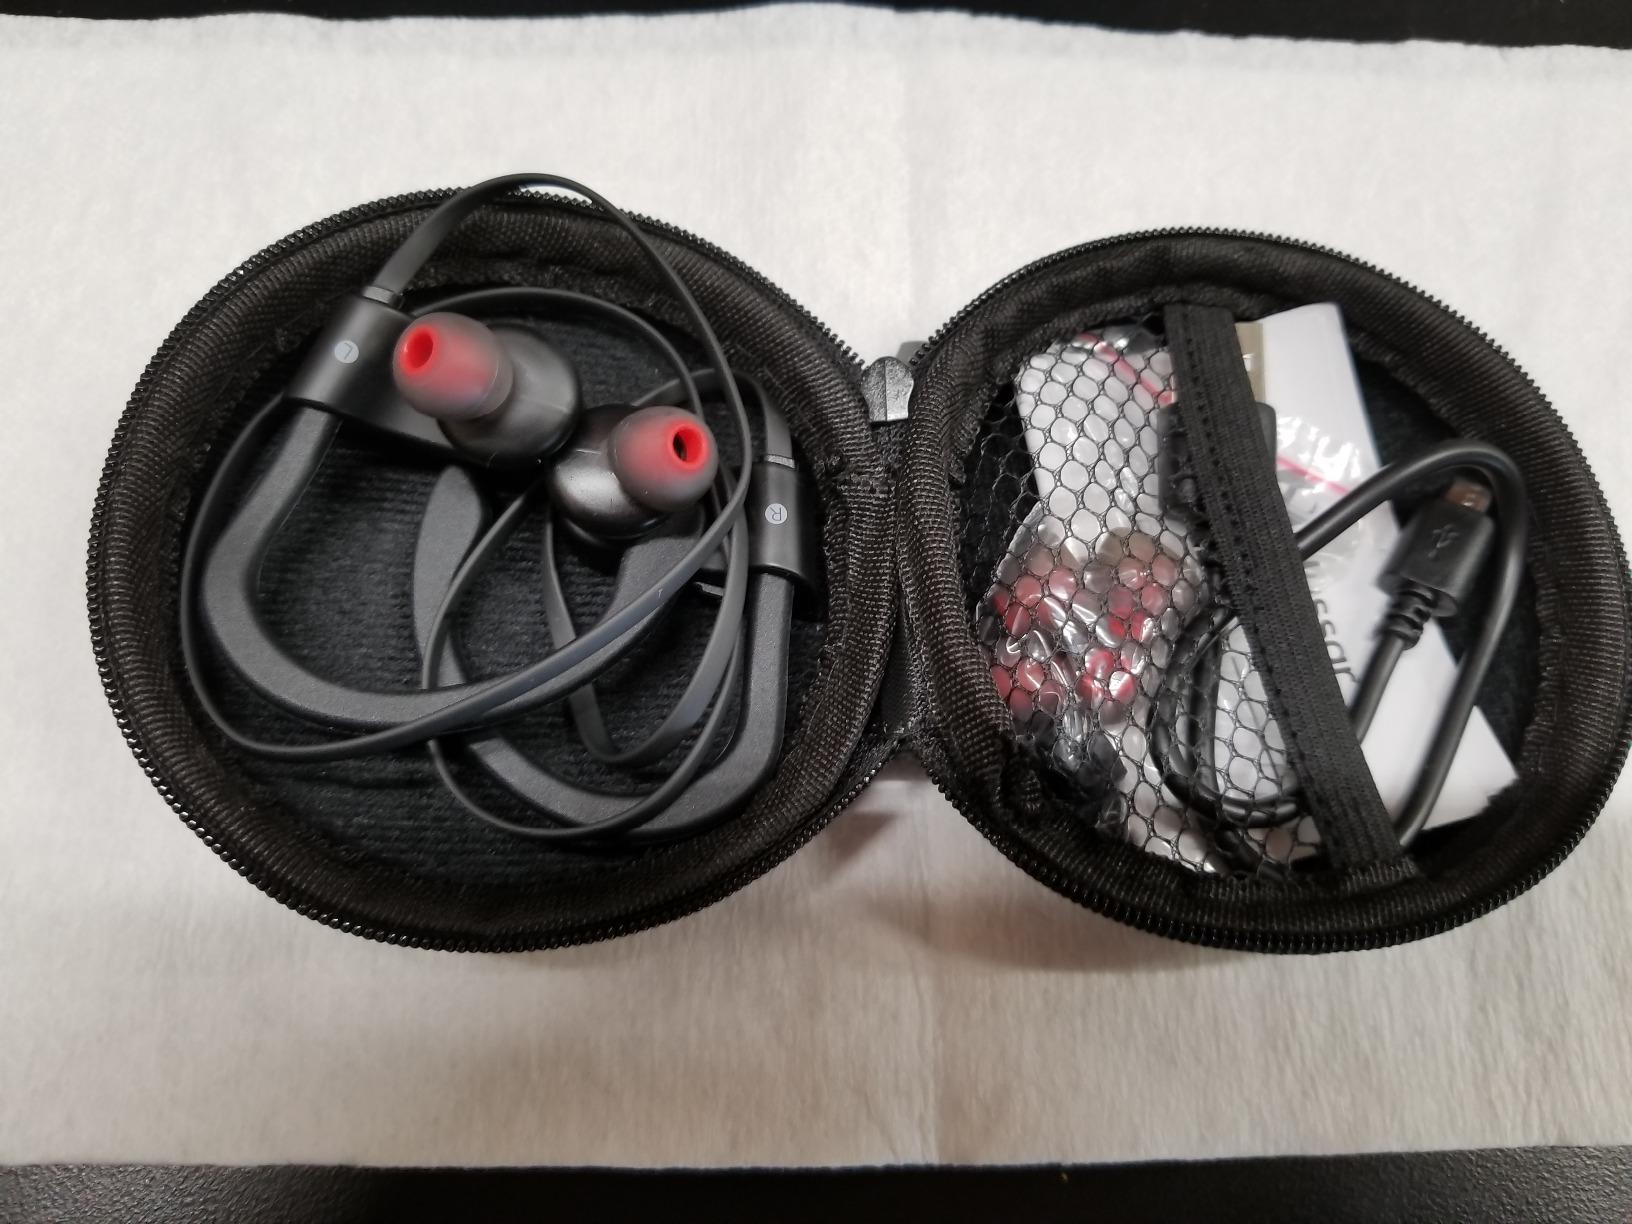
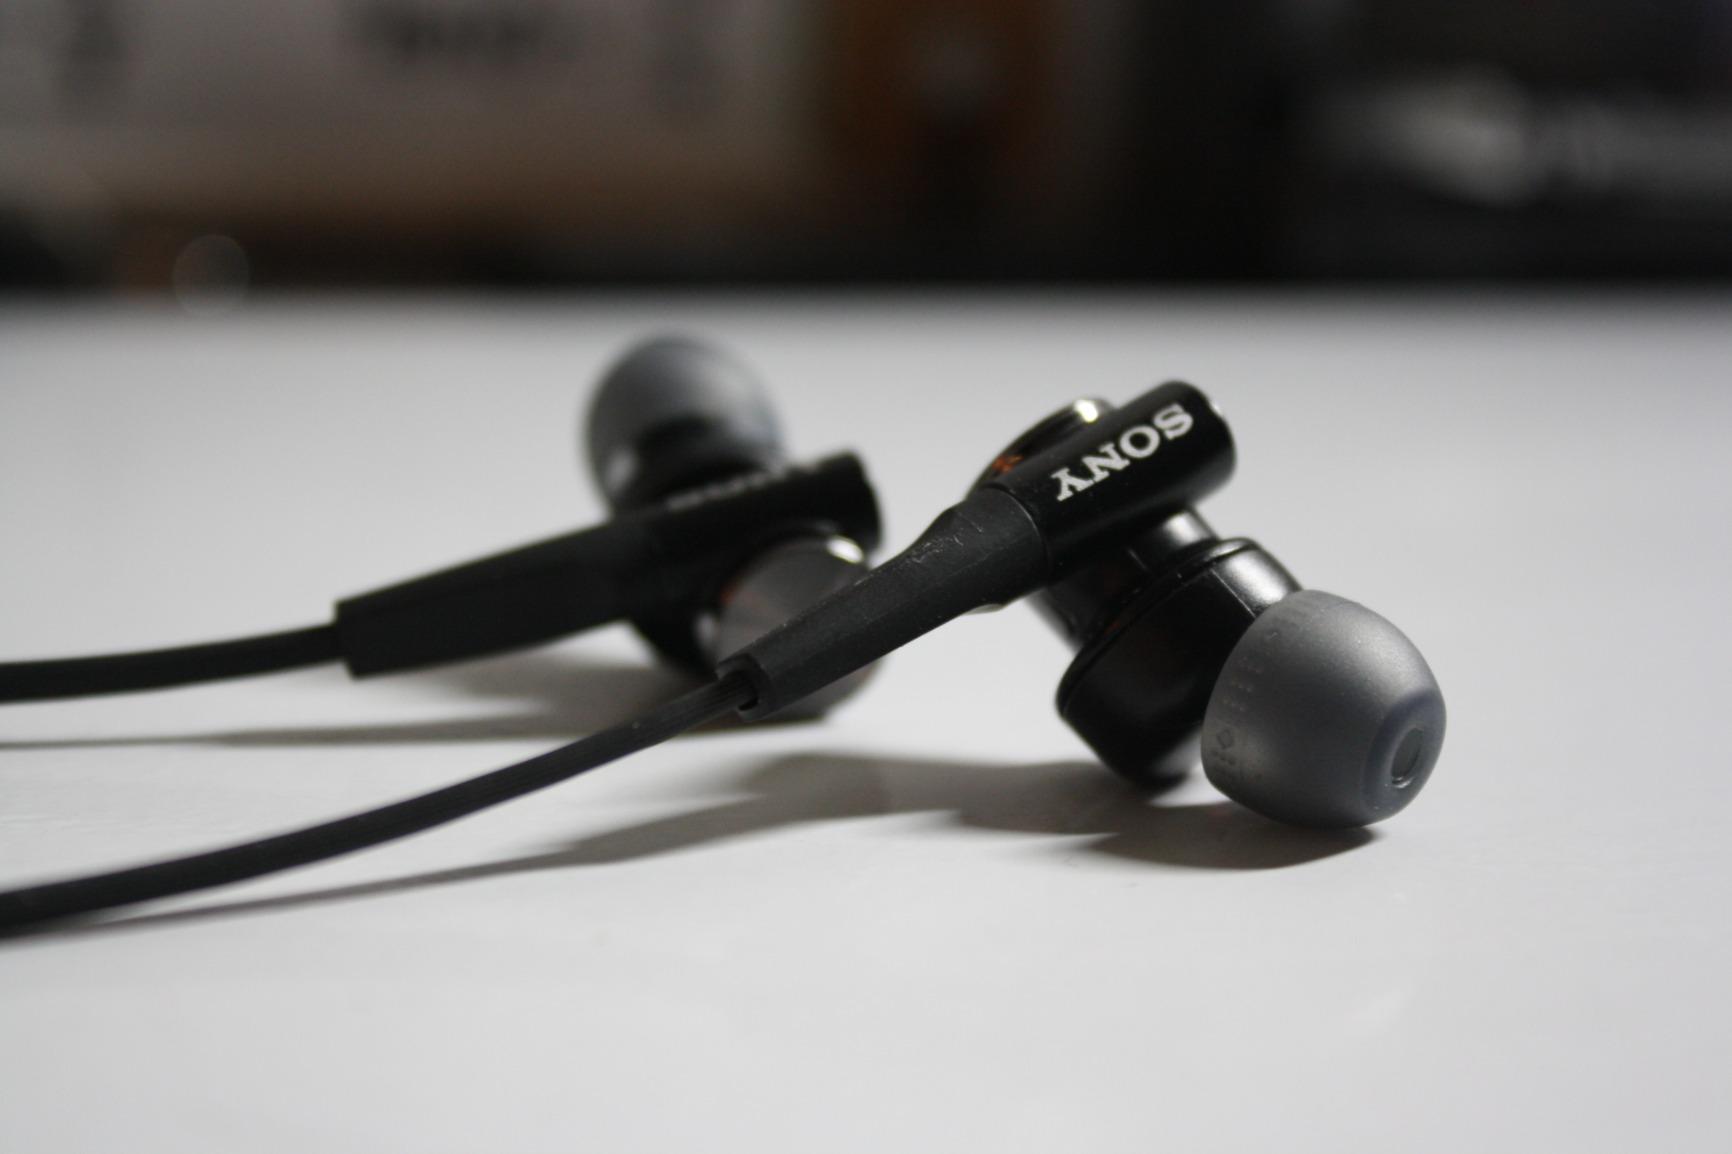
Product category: headphones
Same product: no